Z scale

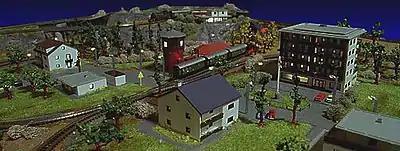
A "night shot" of a coffee-table sized Z scale layout

The diminutive size of Z scale makes it possible to fit more scale space into the same physical layout as would be used by larger-scale models. Z scale can also be beneficial when there is a need to build very compact train layouts, such as novelty setups in briefcases, guitar cases, or jewellery boxes. Several transportation museums, for instance, have used Z scale to present real world railway scenes. Z scale allows longer trains and broader, more realistic curves than is practical in larger scales.